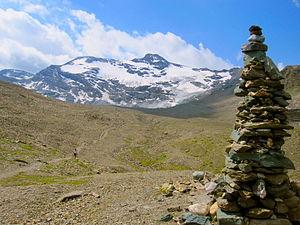
Cairn au premier plan sur son lit de pierres ocres. Au fond, Aiguille de Méan-Martin
La pointe de Méan Martin est un sommet situé dans le massif de la Vanoise, en Savoie.